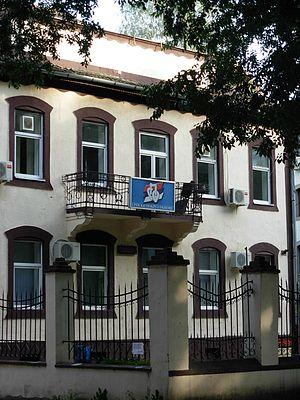
Le Mouvement serbe du renouveau est un parti politique monarchiste serbe fondé en 1990. Il a son siège à Belgrade et est présidé par Vuk Drašković.